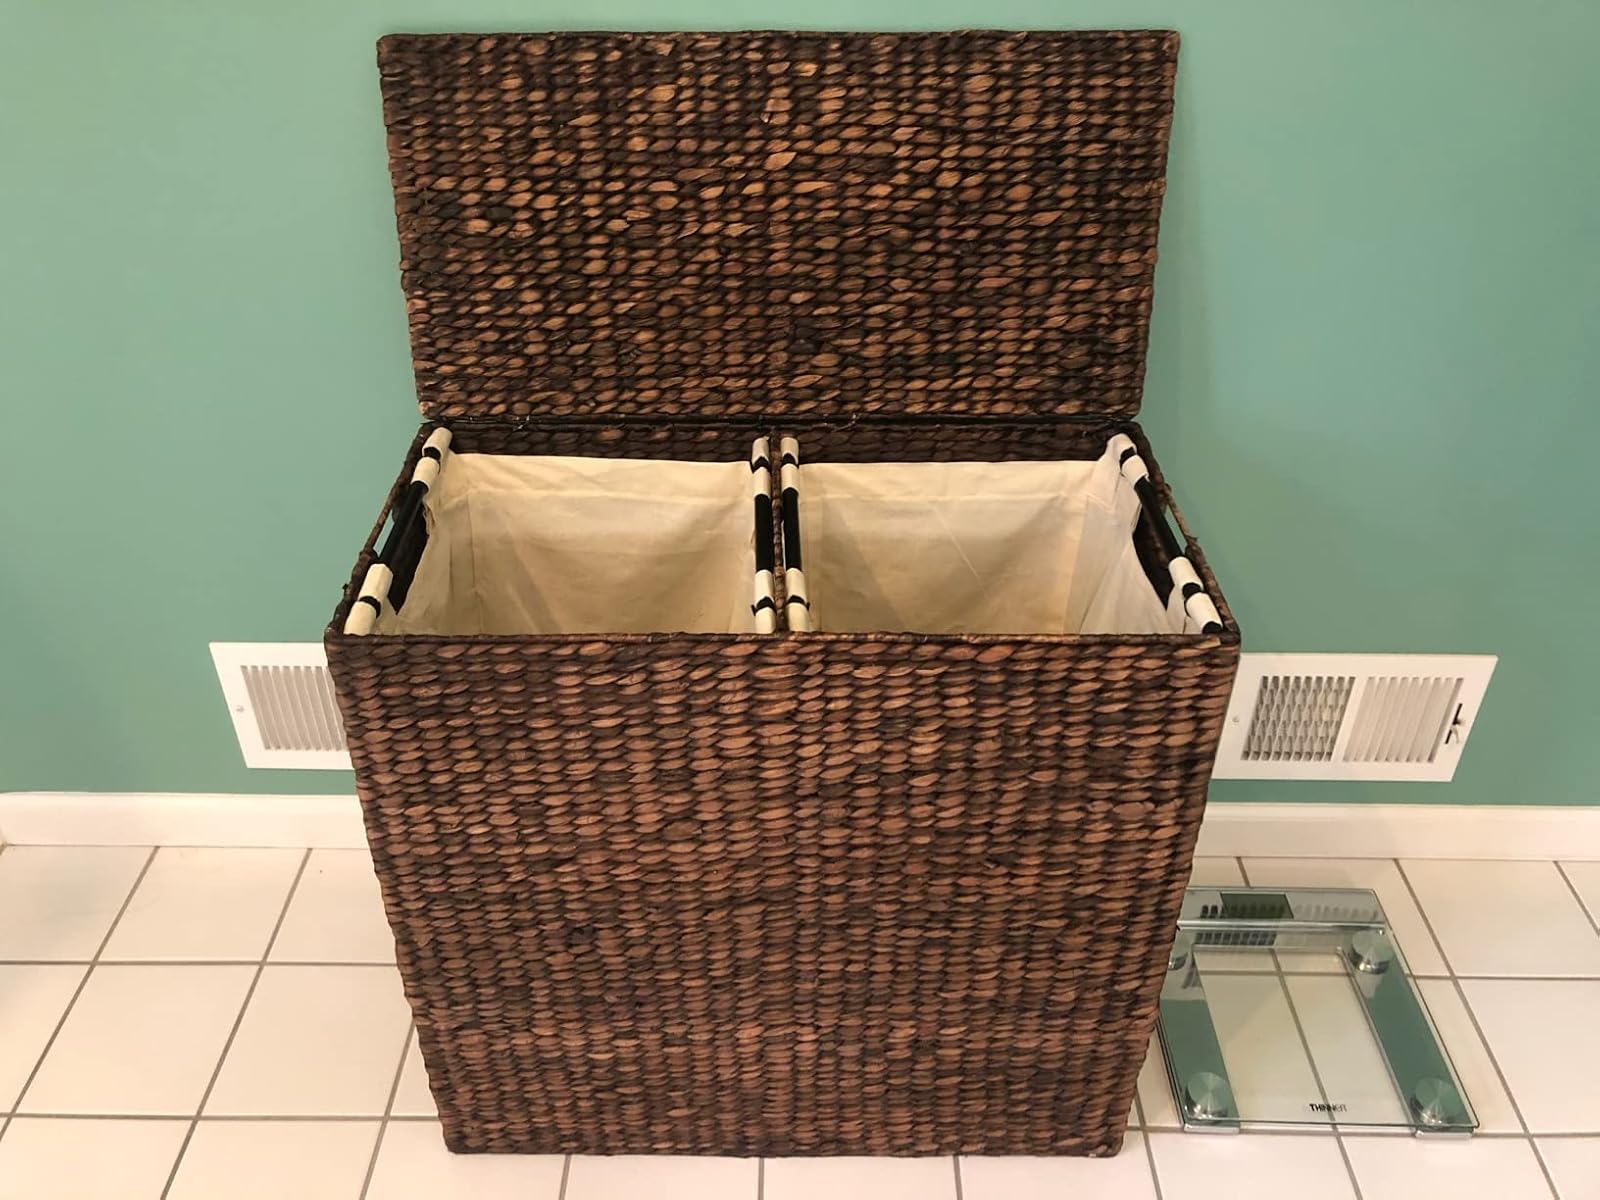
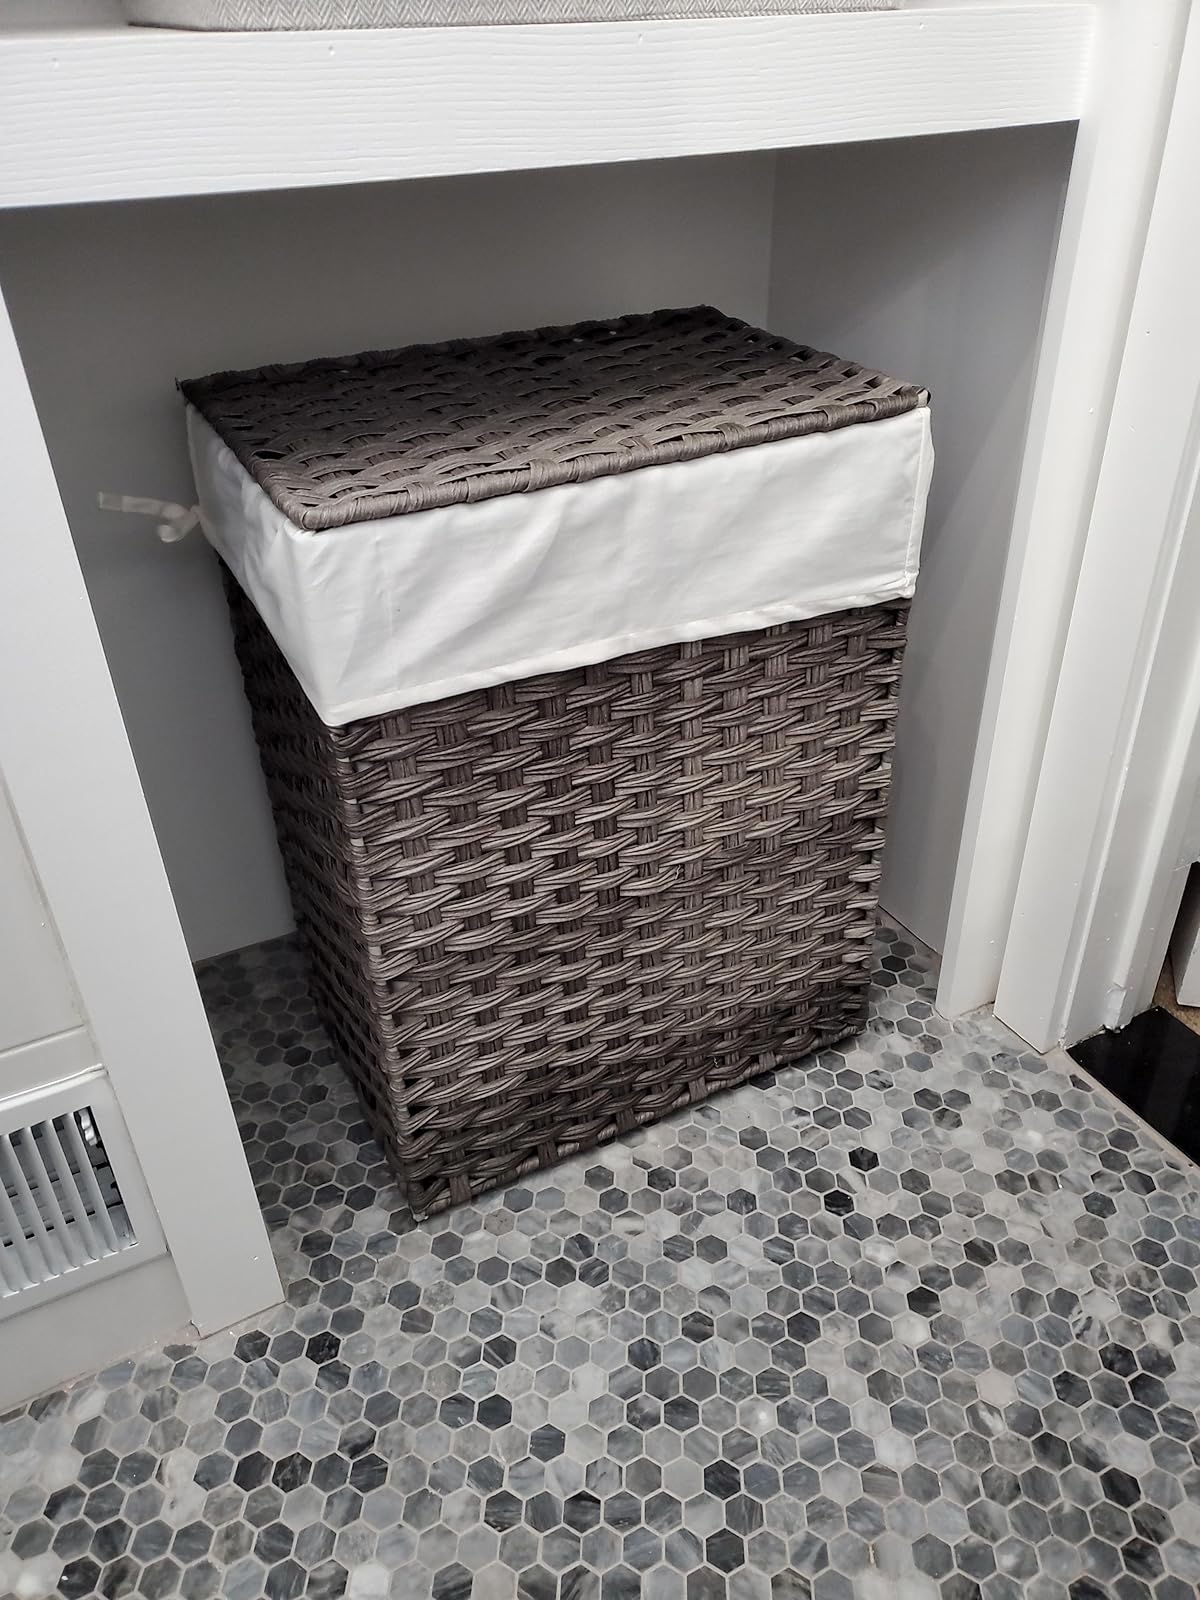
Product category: items_hamper
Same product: no